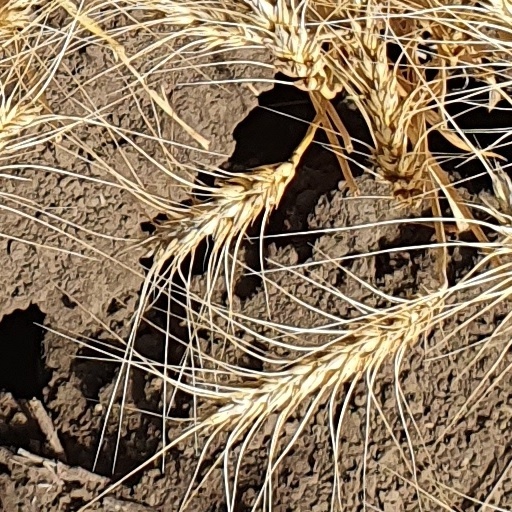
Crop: wheat